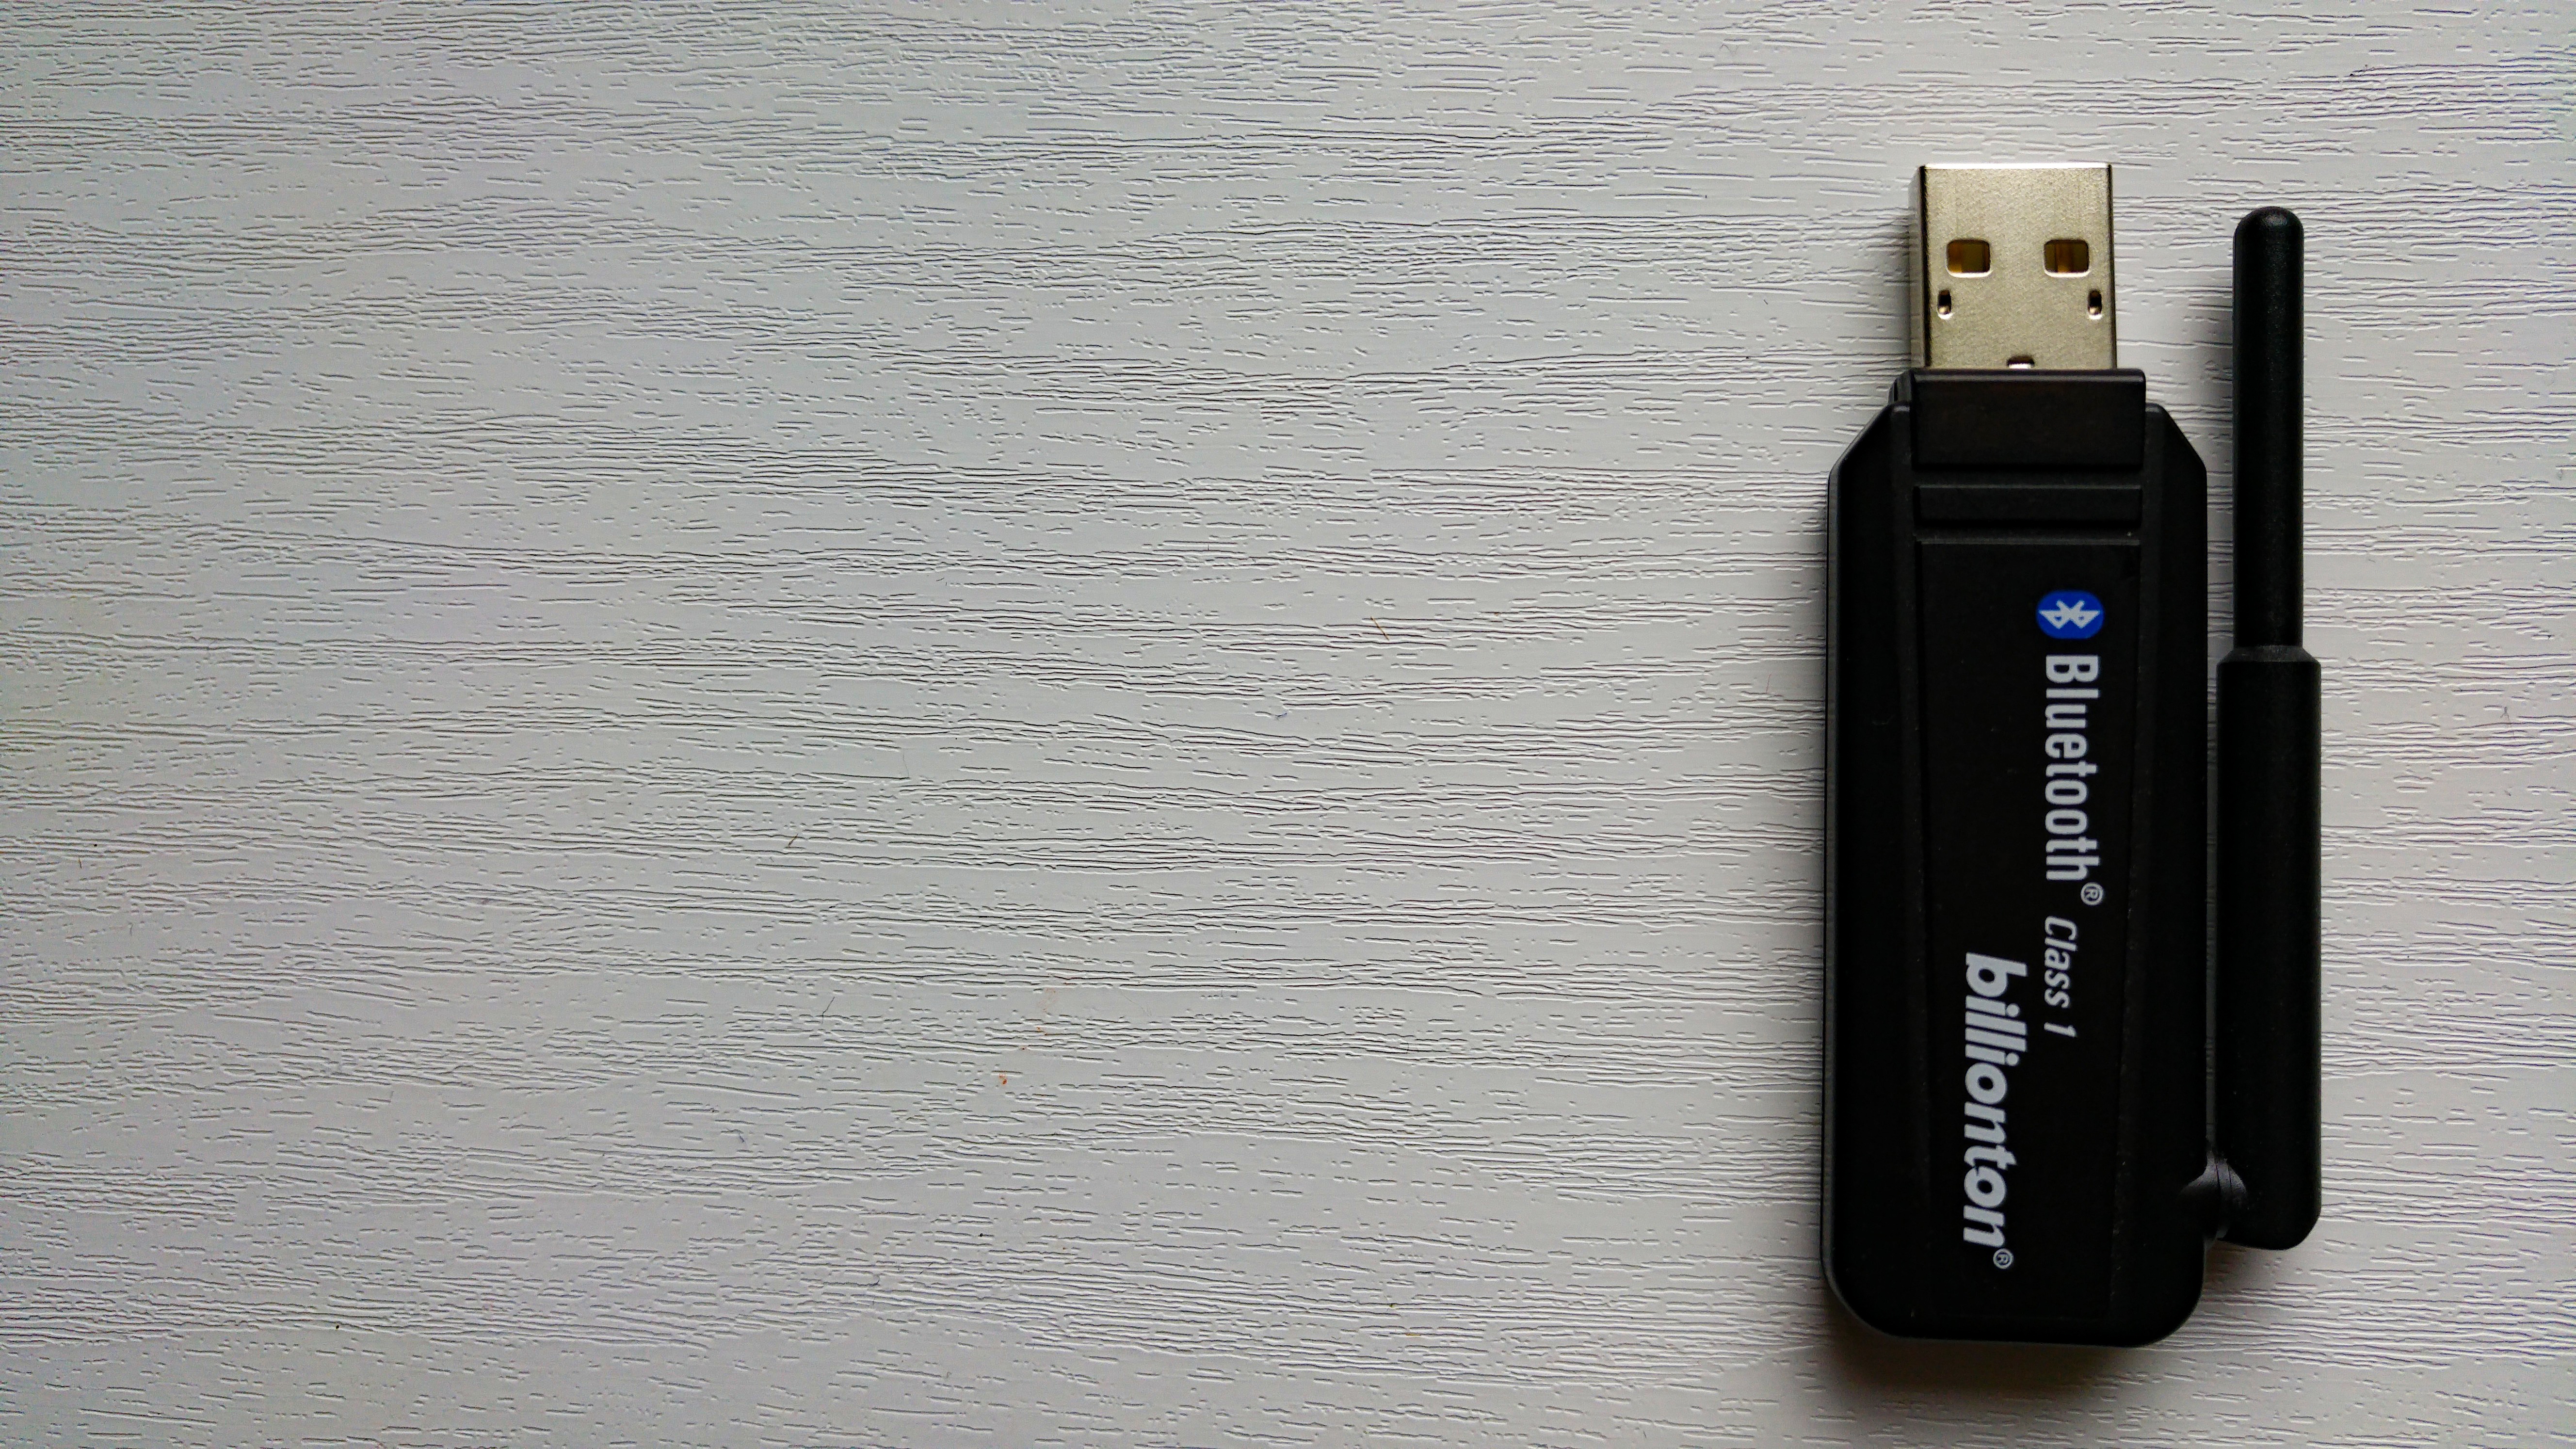
computer, technology, black, usb, external, adapter, wireless, bluetooth, dongle, the device, peripheral device, be connected to the, electronic device, data storage device